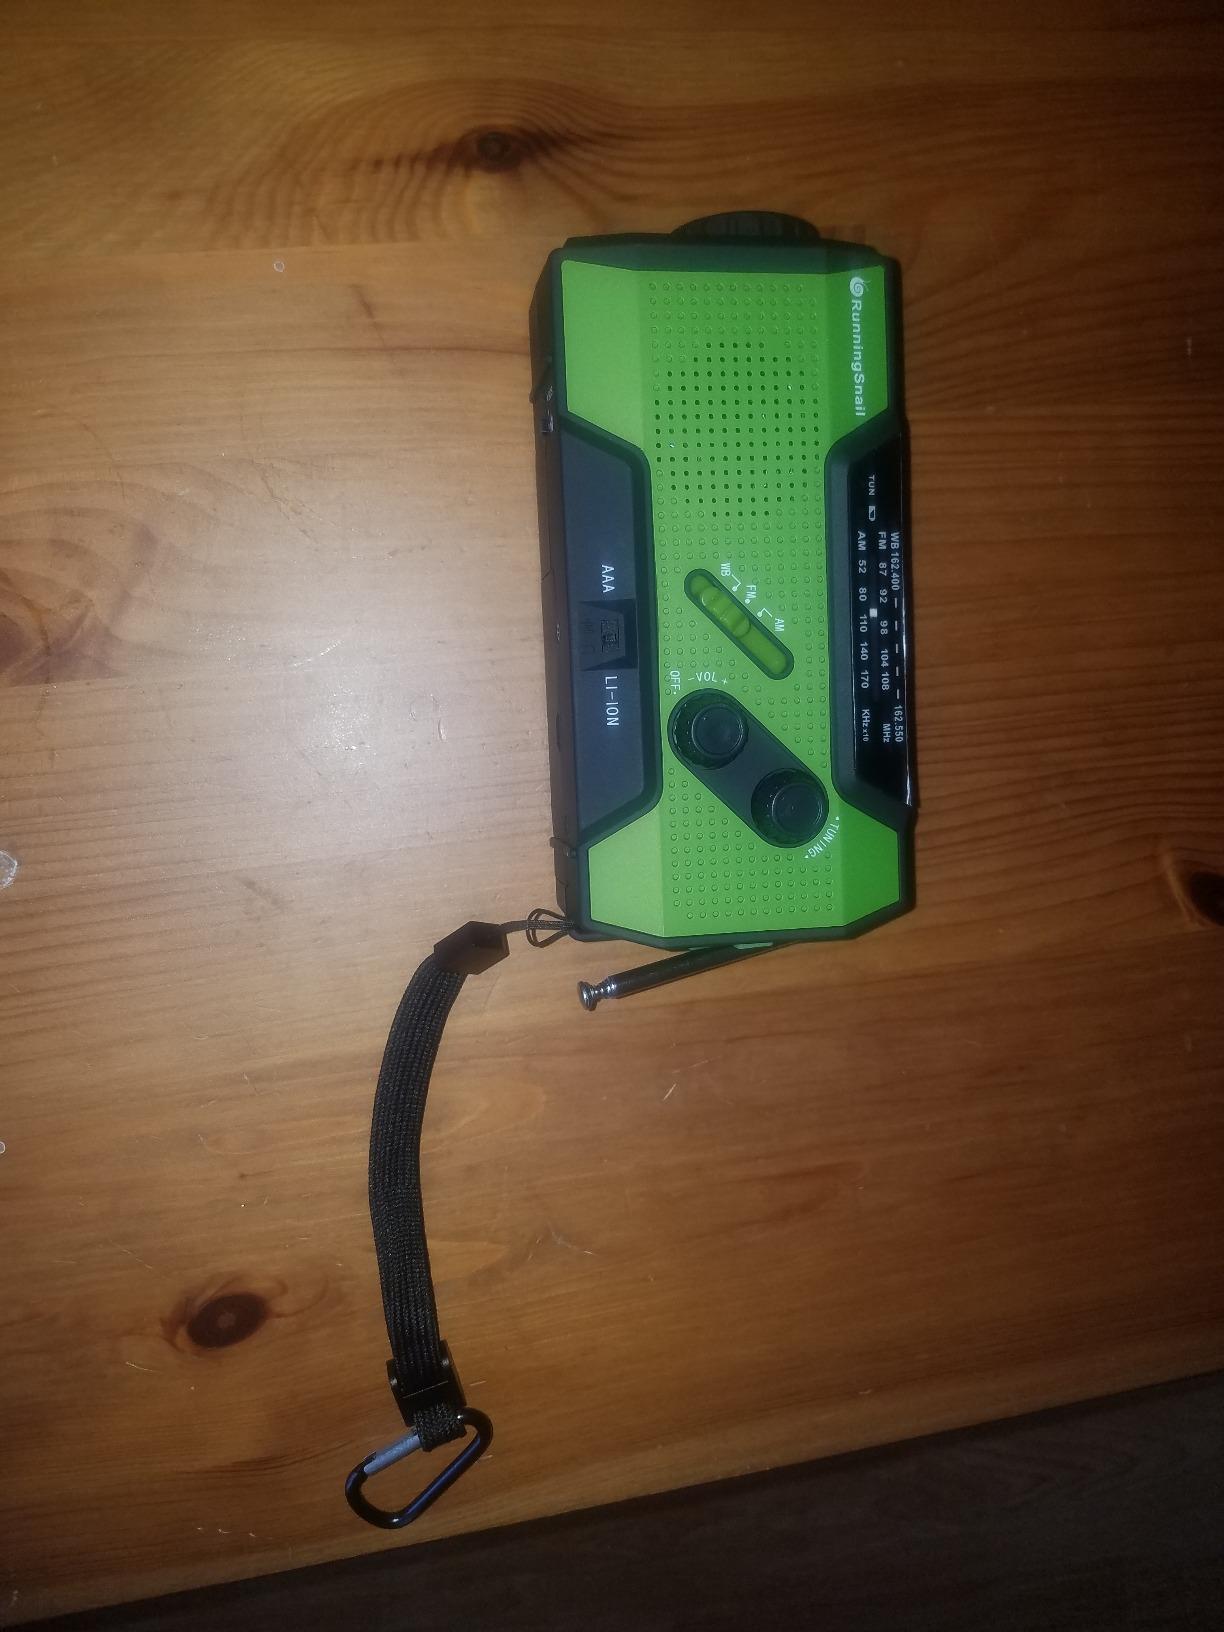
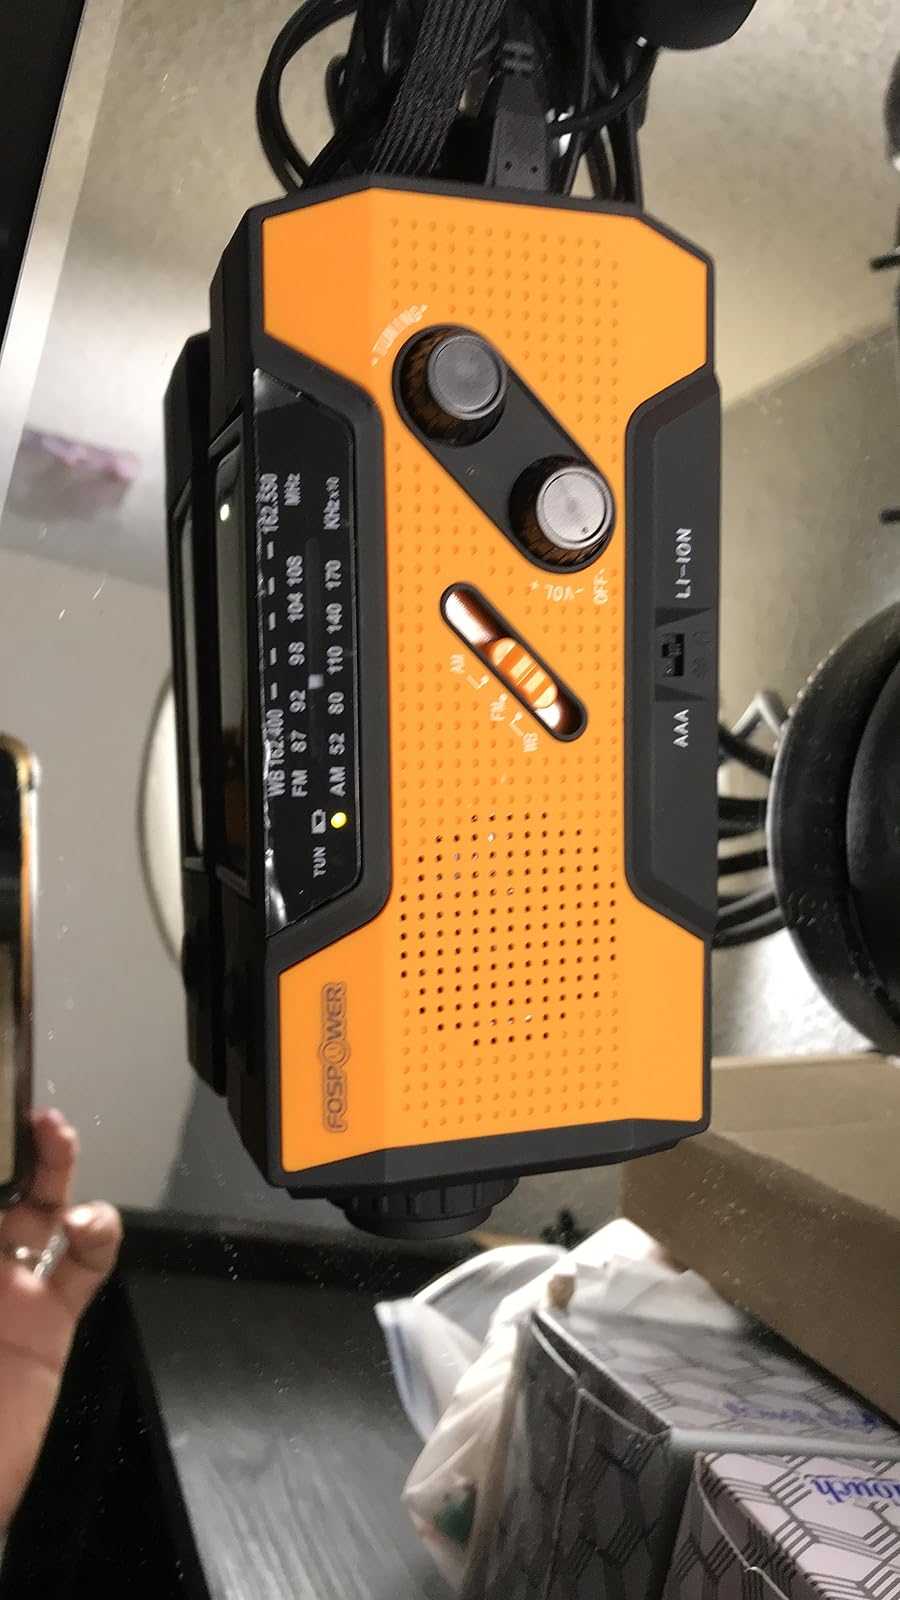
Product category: radio
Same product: no